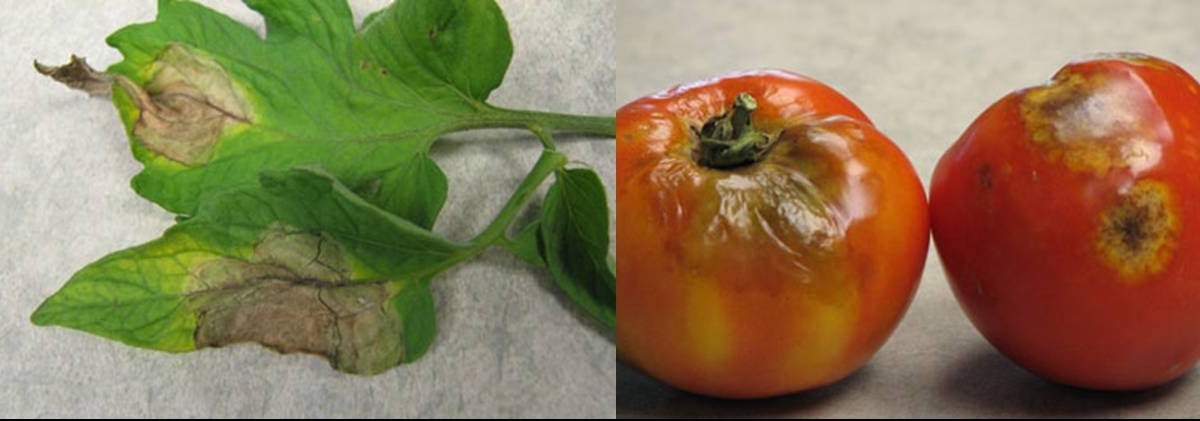
Labels: Tomato leaf late blight, Tomato leaf late blight